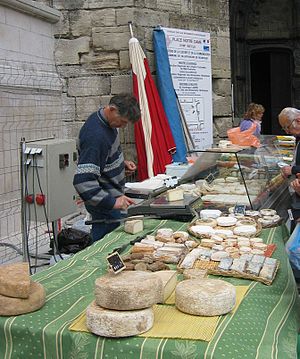
Ost / Typer af ost
Salg af fåreoste i Frankrig.
Ost er et fødemiddel lavet af mælk fra forskellige dyr ved at syrne denne med osteløbe eller forskellige mælkesyrebakterier. Som regel stammer mælken fra køer, men undertiden anvendes også mælk fra for eksempel bøfler, geder eller får.